Society of the United States

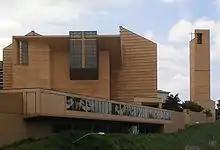
Cathedral of Our Lady of the Angels, the Roman Catholic seat of the Archdiocese of Los Angeles

Approximately 62% of White Americans today are either wholly or partly of English, Welsh, Irish, or Scottish ancestry. Approximately 86% of White Americans are of Northwestern European descent, and 14% are of Eastern and Southern European ancestry.